Elizabeth, Countess de Gramont

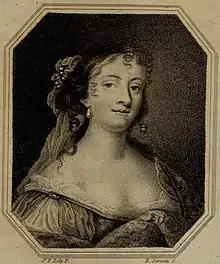
Engraving by Edward Scriven 1810, after Peter Lely.

She was much courted at Whitehall. First of all by the Duke of Richmond whom she rejected when she found out that he would not marry her without a dowry. She also resisted the advances of Henry Jermyn, 1st Baron Dover, though reputed irresistible. She was not tempted by the thirty thousand per year of the heir of Norfolk. She rejected Charles Berkeley, 1st Earl of Falmouth. When courted by the Duke of York, the future King James II, she doubted the sincerity of his intentions as he had just married Anne Hyde in 1660.